Melanie Johnson

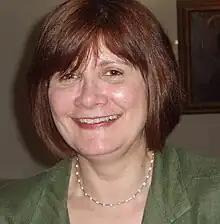
Johnson in 2009

Melanie Jane Johnson (born 5 February 1955) is a Labour politician in the United Kingdom. She was a Member of Parliament (MP) from 1997 to 2005 and served as a minister in the government of Tony Blair.